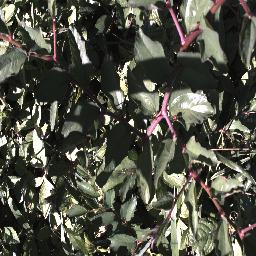
Label: chinee_apple